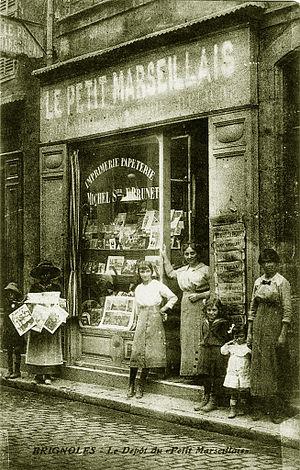
Dépot du journal Le Petit Marseillais à Brignoles
Le Petit Marseillais est un quotidien régional édité à Marseille entre 1868 et 1944.